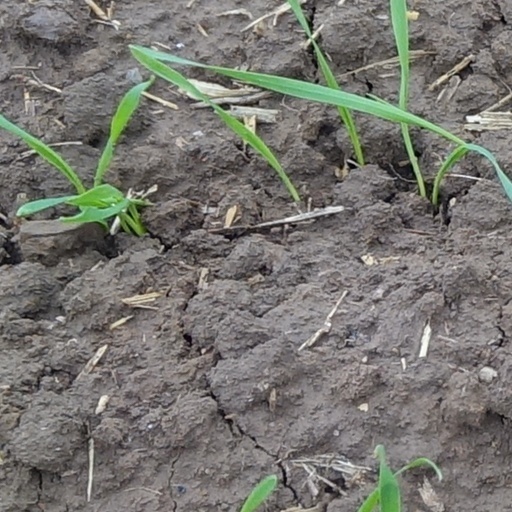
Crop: wheat